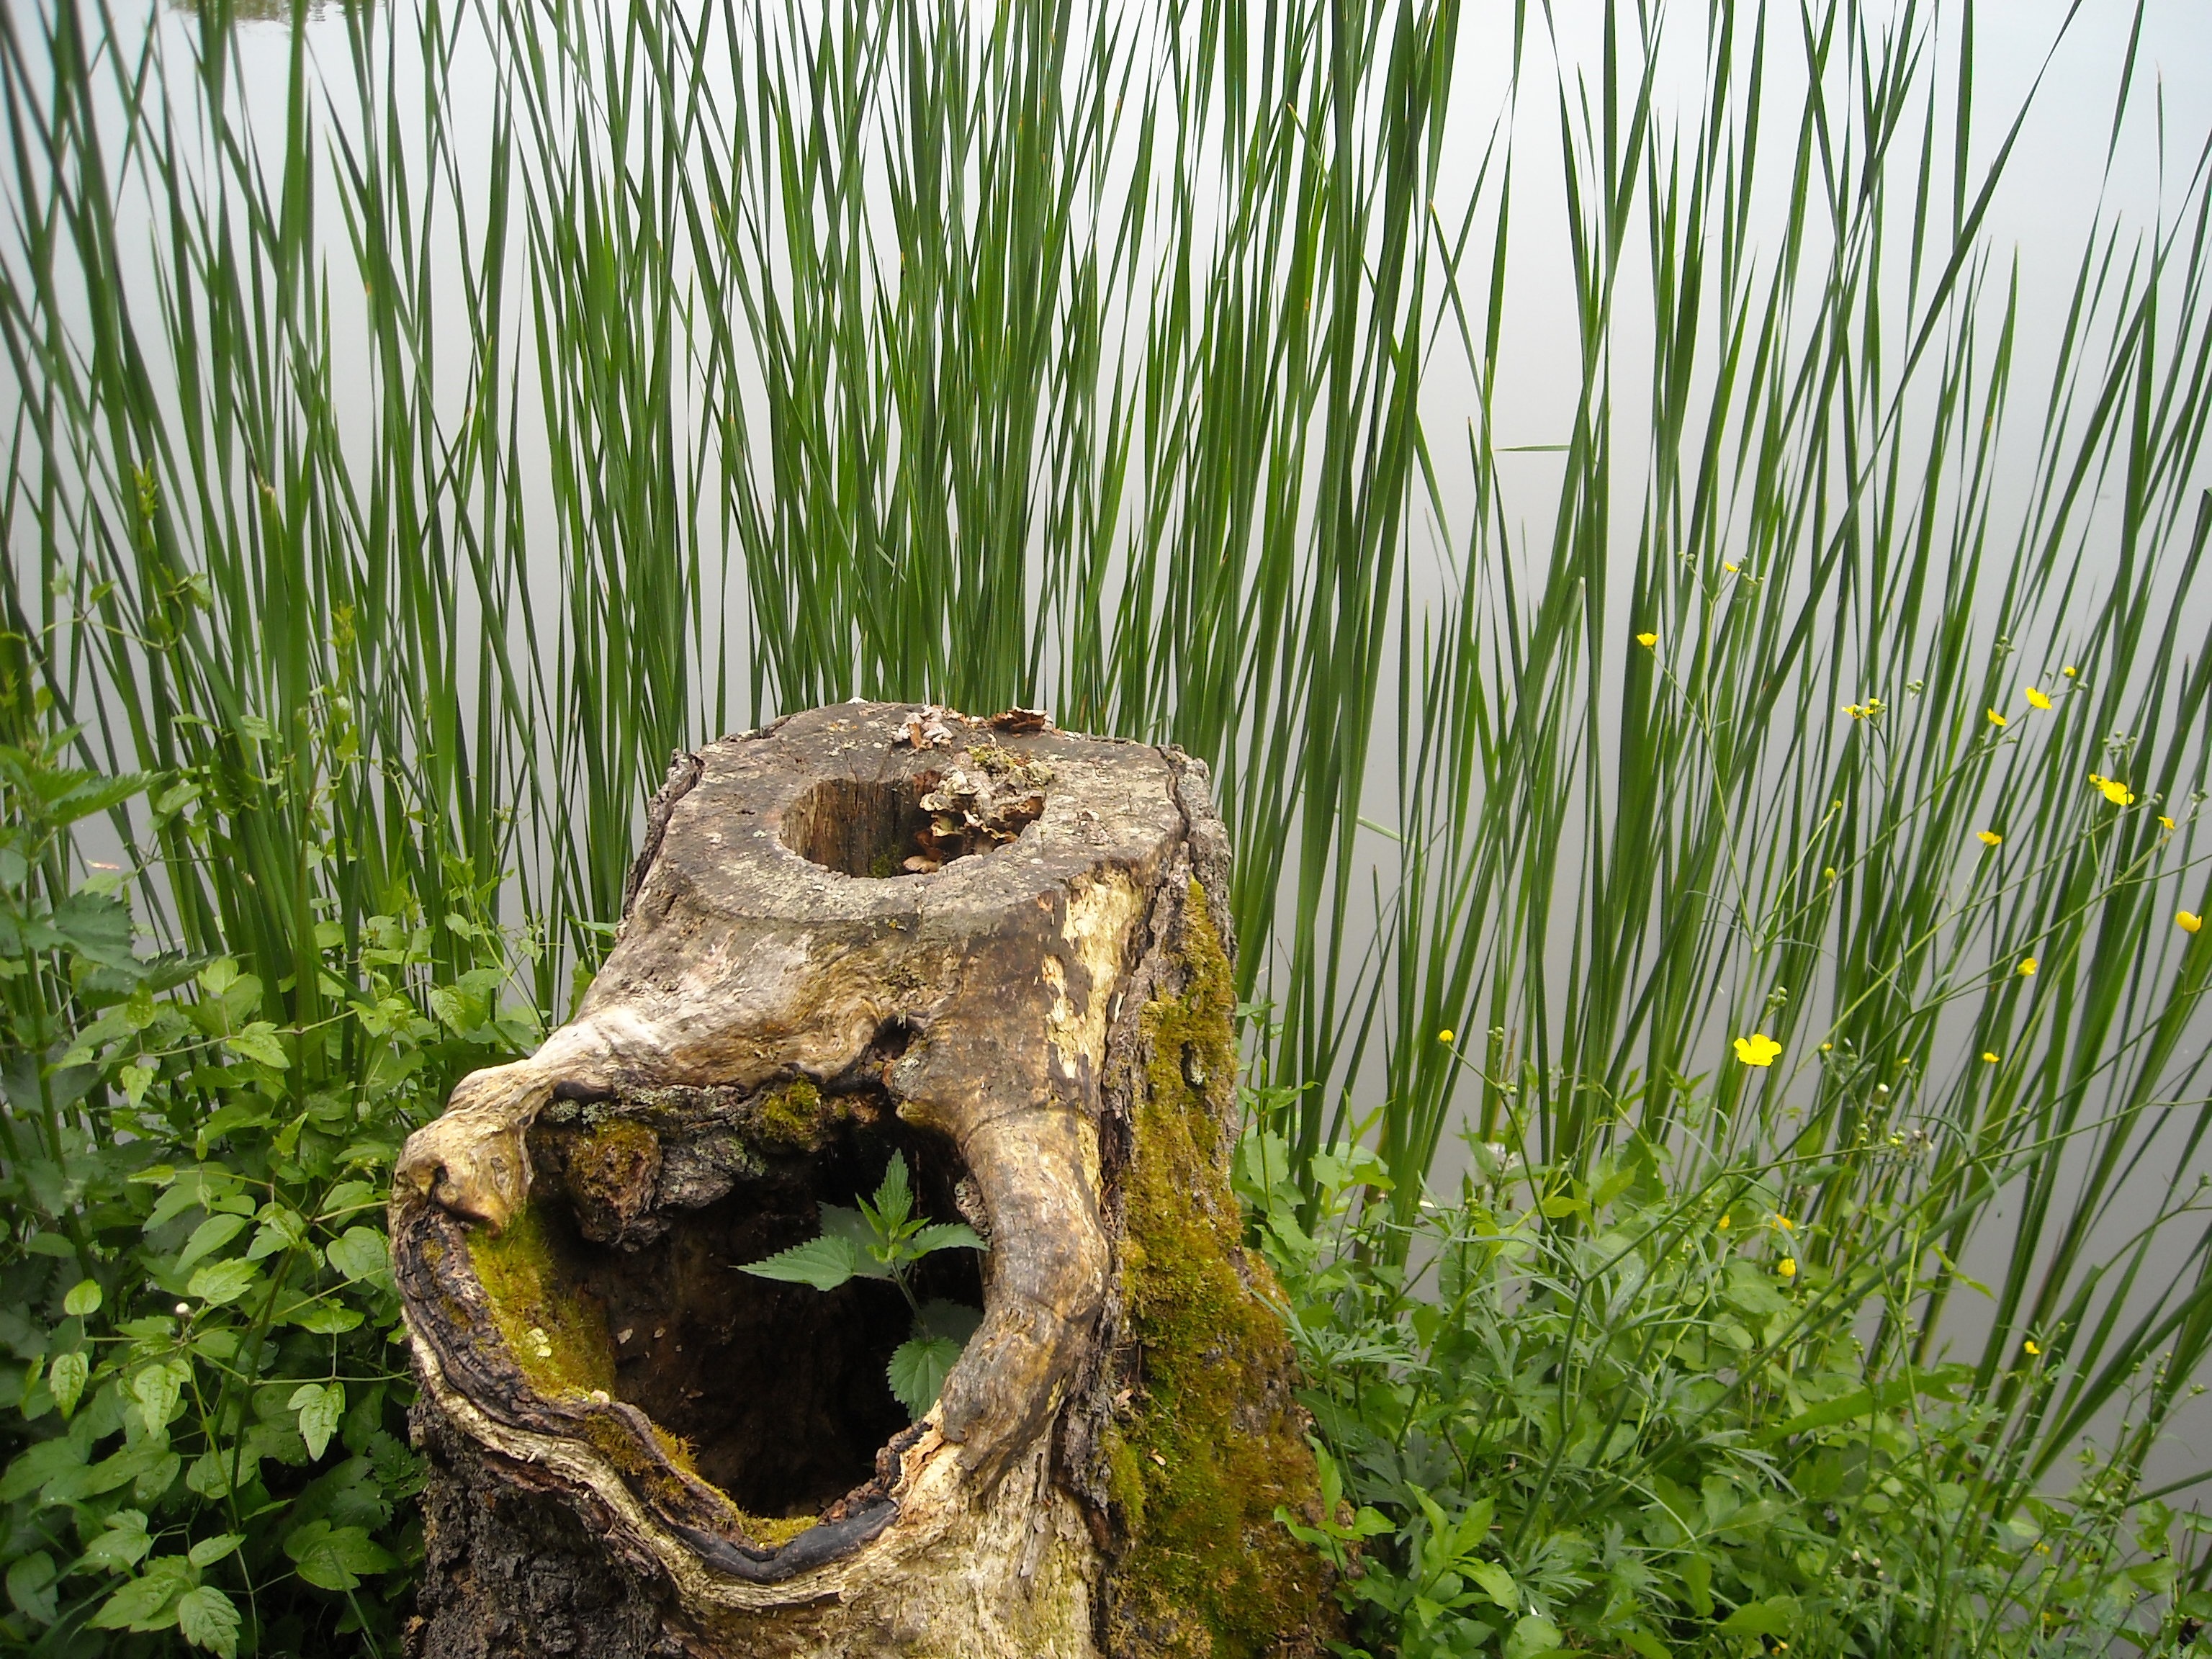
tree, nature, grass, branch, plant, wood, lawn, stump, flower, lake, trunk, reed, wildlife, green, botany, fauna, wetland, billet, grass family